The Wedding Hotel

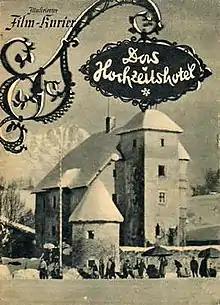

The Wedding Hotel is a 1944 German comedy film directed by Carl Boese and starring Karin Hardt, René Deltgen and Walter Janssen. Due to Allied bombing raids on German cities like Berlin, much of the film was shot around Kitzbühel in Tyrol. It was one of a number of light-hearted German films made in the final year of the Third Reich.